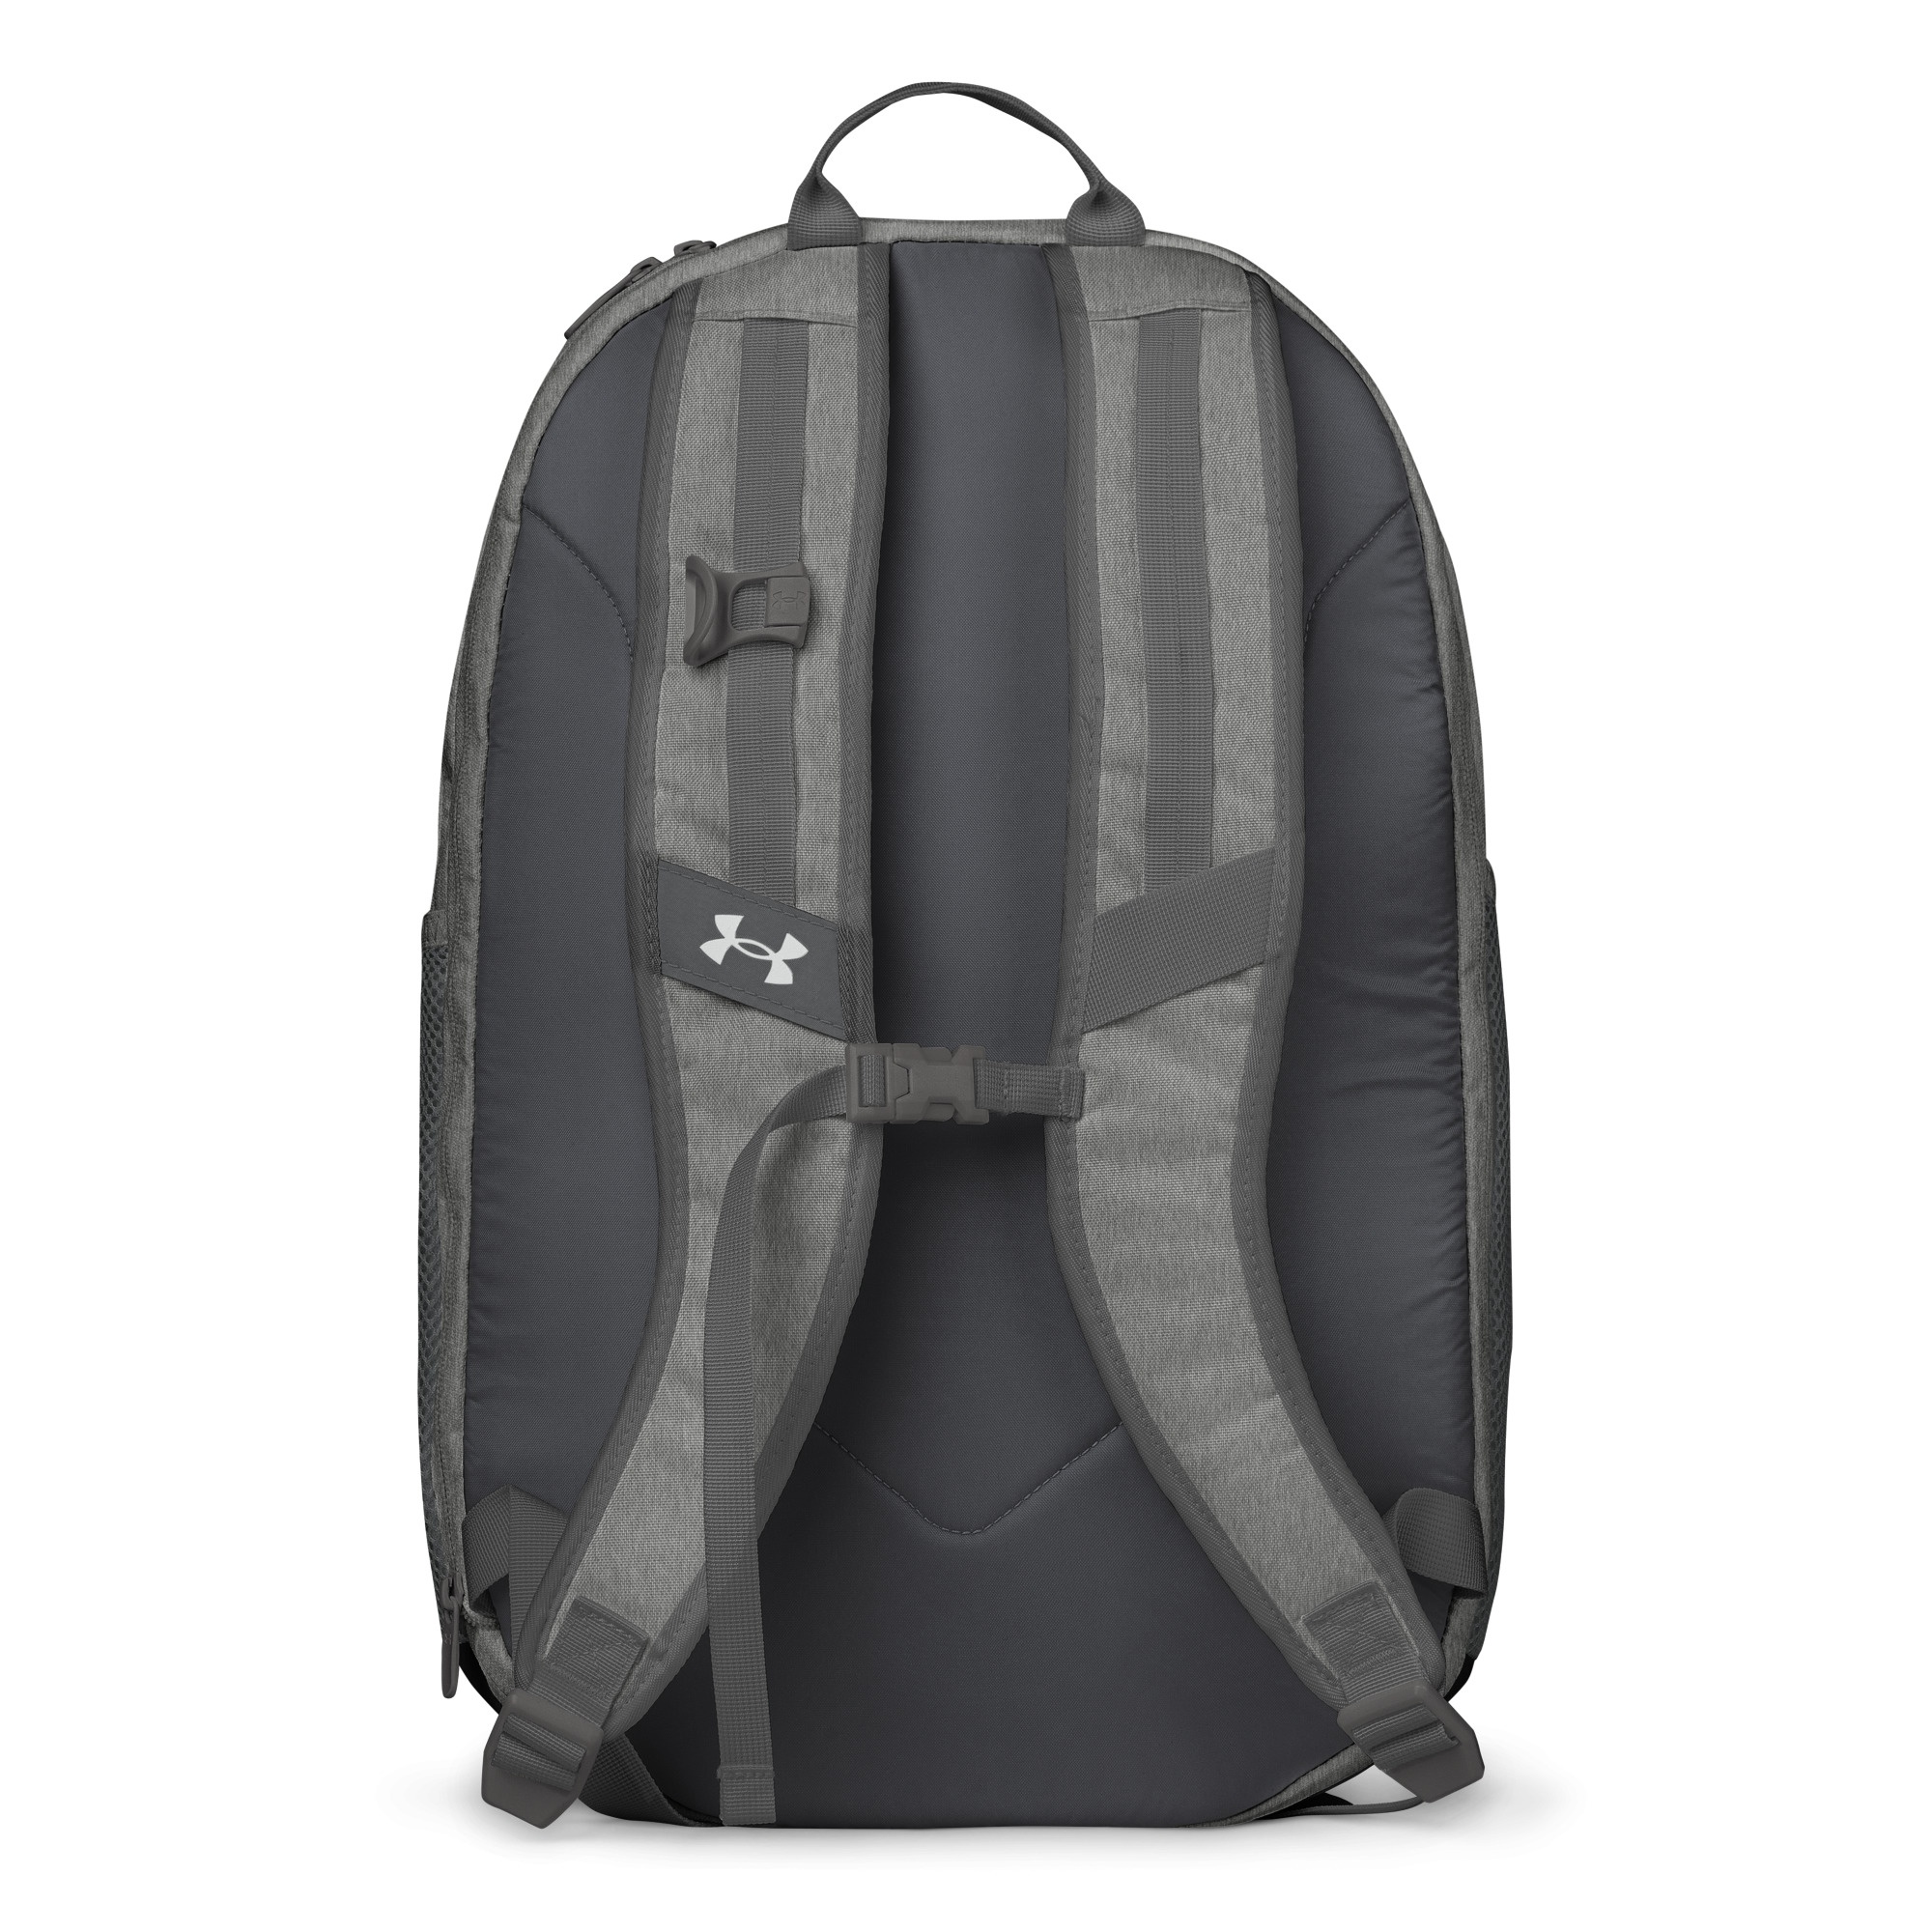
Under Armour® Backpack
Your go-to backpack for work, workouts, and everything in between. Water-resistant with a soft-lined laptop sleeve, expandable storage, and a balanced strap system for all-day comfort. • 93% polyester, 7% nylon • Highly water-resistant and stain-resistant UA Storm fabric • Dimensions: H 20.1″ (51.1 cm), W 12.6″ (32 cm), D 6.6″ (16.8 cm) • Capacity: 7.24 gal. (27.4 l) • LEVELED™ strap system for an even weight distribution • Soft-lined laptop pocket that fits a 16″ laptop • Side water bottle pocket that fits a 32 oz. bottle • Secure zip front pockets • Blank product sourced from Cambodia
Brand: American Catholic
Category: Luggage & Bags > Backpacks > Laptop Backpacks